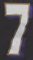
Number: 7